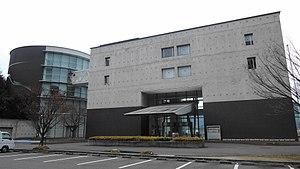
Aridagawa est un bourg du district d'Arida, dans la préfecture de Wakayama au Japon.